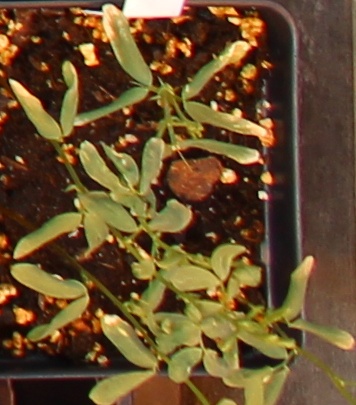
Label: Lentil